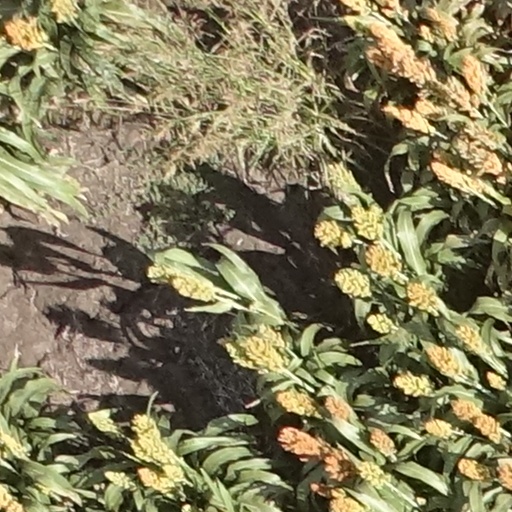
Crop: sorghum